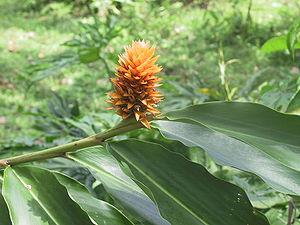
Renealmia est un genre de plante de la famille des Zingiberaceae originaire d'Amérique centrale et du Sud.